Fence (woodworking)

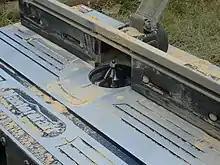
Plastic router table fence, with a gap for the router bit and dust extraction.

Router tables usually incorporate a fence which has a gap in the middle for the router bit. The fence can be adjusted relative to the table and router bit. Once adjusted the fence remains static, while the workpiece is guided along it.